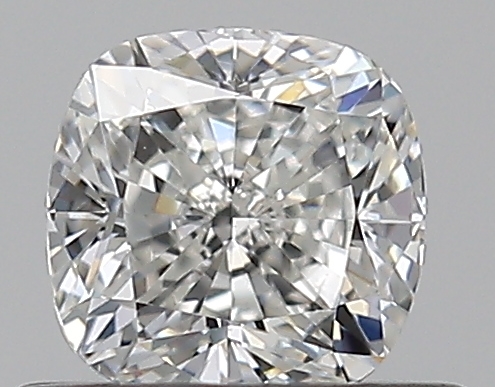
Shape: cushion
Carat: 0.5
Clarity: VS1
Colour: G
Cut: EX
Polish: EX
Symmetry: VG
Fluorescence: N
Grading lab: GIA
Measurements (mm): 4.5 x 4.42 x 3.06